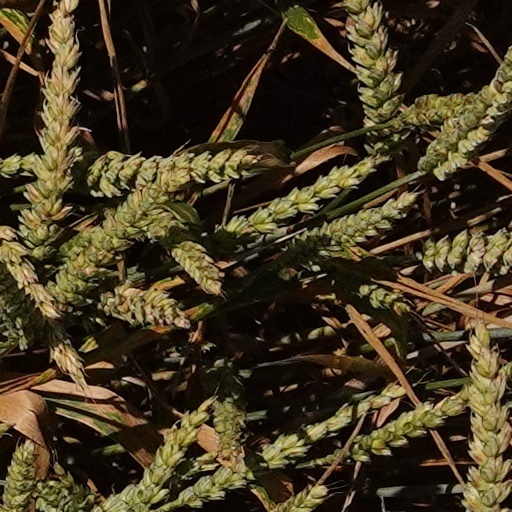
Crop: wheat